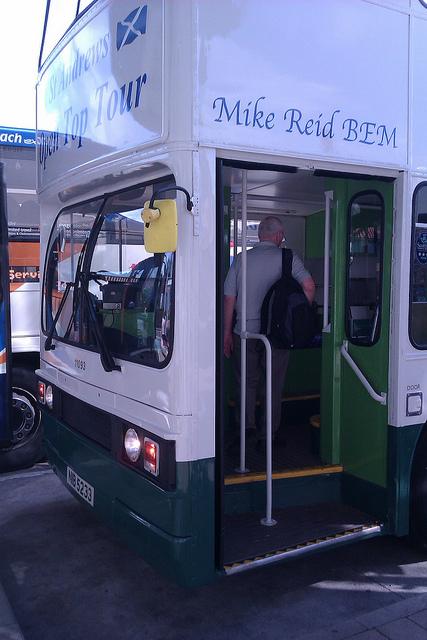
The entry doorway of a green and white tour bus.